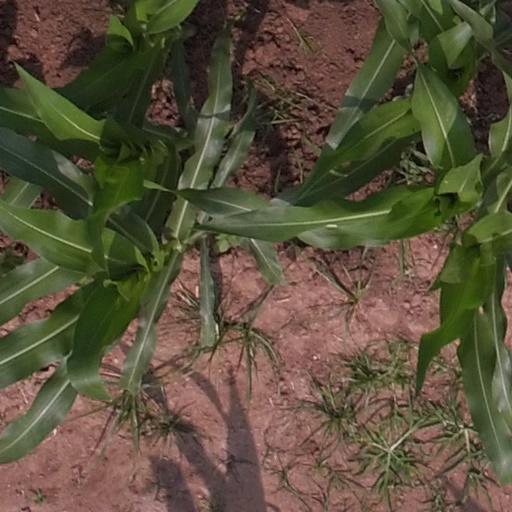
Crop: maize; corn